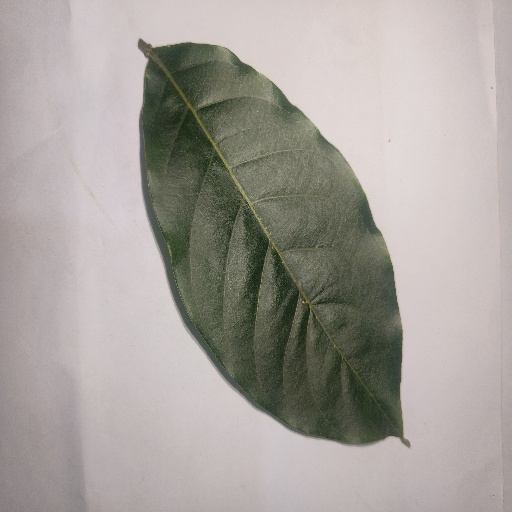
Species: HariTaki
Leaf condition: Healthy Leaf